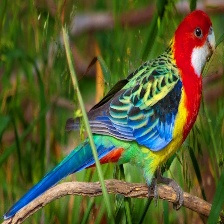
Species: EASTERN ROSELLA
Scientific name: PLATYCERCUS EXIMIUS